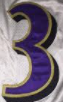
Number: 3